Warp Records

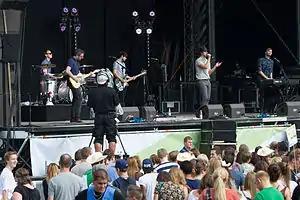
Maxïmo Park in 2006

"The Independent" described Aphex Twin as Warp's most important artist, creating its "creative commercial core", as the Smiths had done for Rough Trade and Arctic Monkeys later did for Domino. Though Aphex Twin also released work through Rephlex Records, Warp released his most successful releases, "Richard D. James Album" (1996) and the singles "Come to Daddy" (1997) and "Windowlicker" (1999).